Eugene Neely

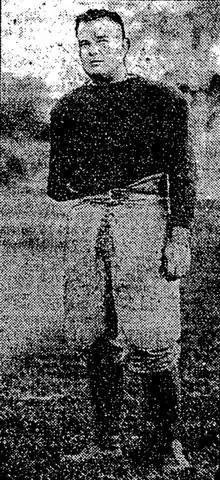
Neely from "The New York Times", October 1916

Eugene Gentry "Guy" Neely (February 9, 1896 – December 2, 1949) was an American football player. Despite having only one arm, he played college football at the guard position for Dartmouth College and was a consensus first-team selection to the 1917 College Football All-America Team.